Gabrielle Lamb

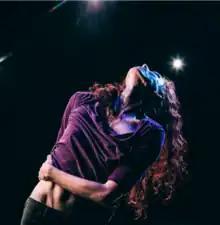
Gabrielle Lamb during Pigeonwing performance

Gabrielle Lamb (born in Savannah, Georgia) is a dancer, choreographer, and company director. In 2020, she was awarded a Guggenheim Fellowship.